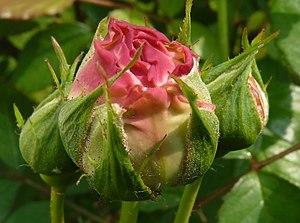
Rosa 'Gruss an Aachen' (Geduldig, 1909), dans un jardin en Belgique.